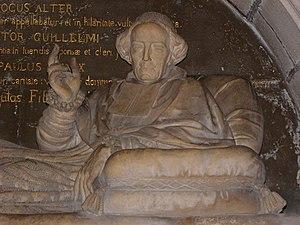
Détail du tombeau de Mgr Mathias Le Groing de La Romagère, évêque de Saint-Brieuc et Tréguier (1817-1841), en la cathédrale Saint-Étienne de Saint-Brieuc (22).
Mathias Le Groing de La Romagère, né à Saint-Sauvier le 5 décembre 1756 et mort à Saint-Brieuc le 19 février 1841, est un ecclésiastique français qui fut évêque de Saint-Brieuc et de Tréguier de 1817 à 1841.